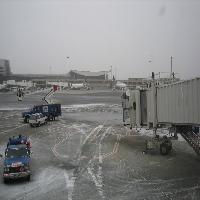
Weather: cloudy or overcast